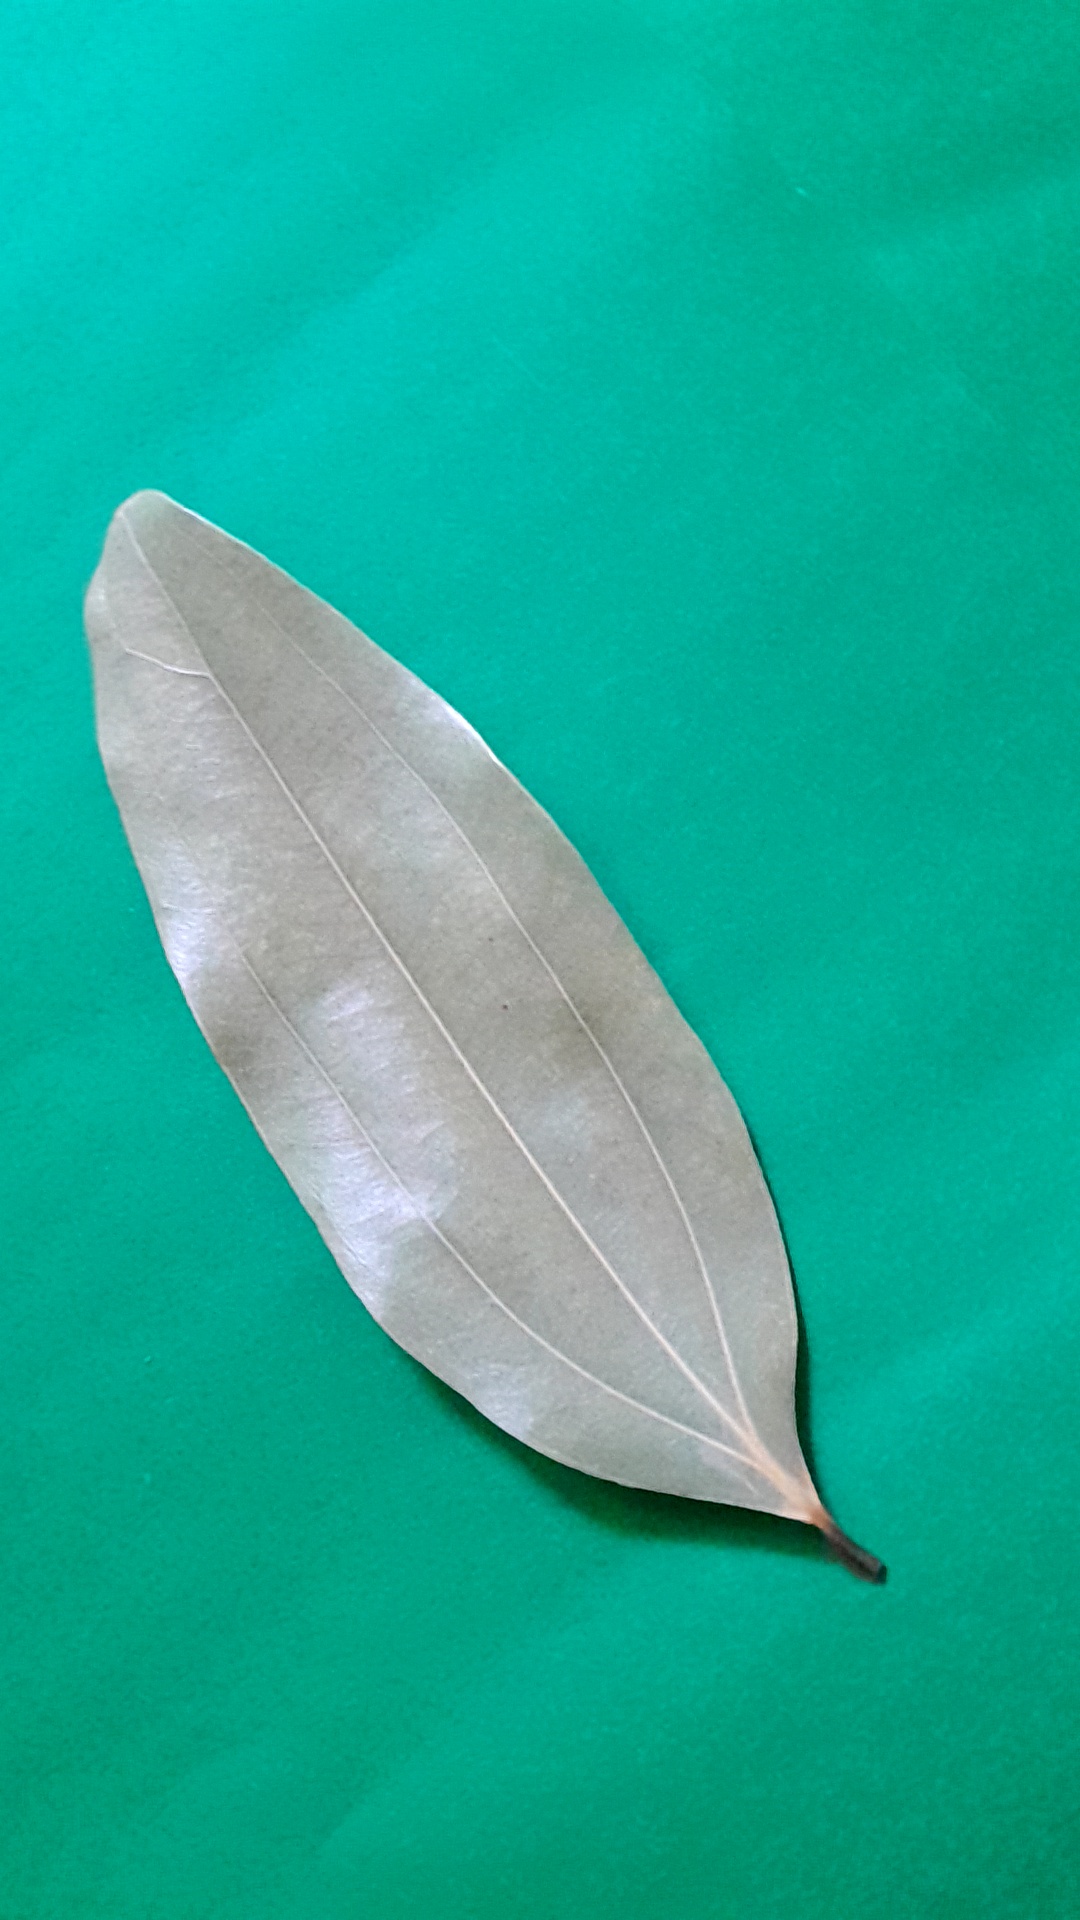
Label: Dry Leaf